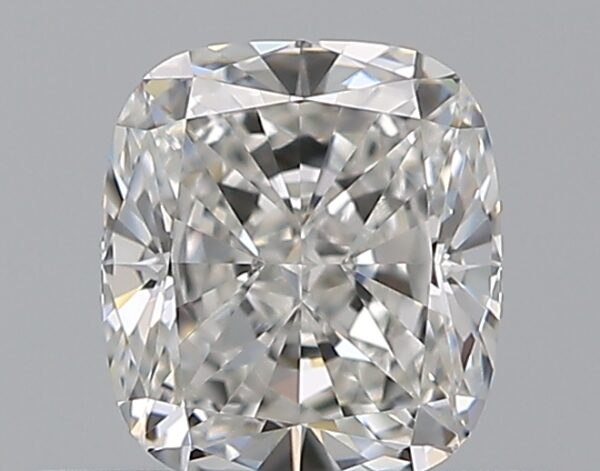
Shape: cushion
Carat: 0.5
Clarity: VS1
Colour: F
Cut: EX
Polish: EX
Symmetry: VG
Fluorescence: N
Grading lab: GIA
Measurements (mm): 4.84 x 4.33 x 2.78